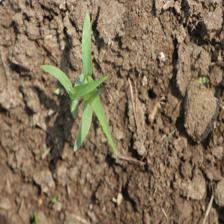
Label: Sorghum